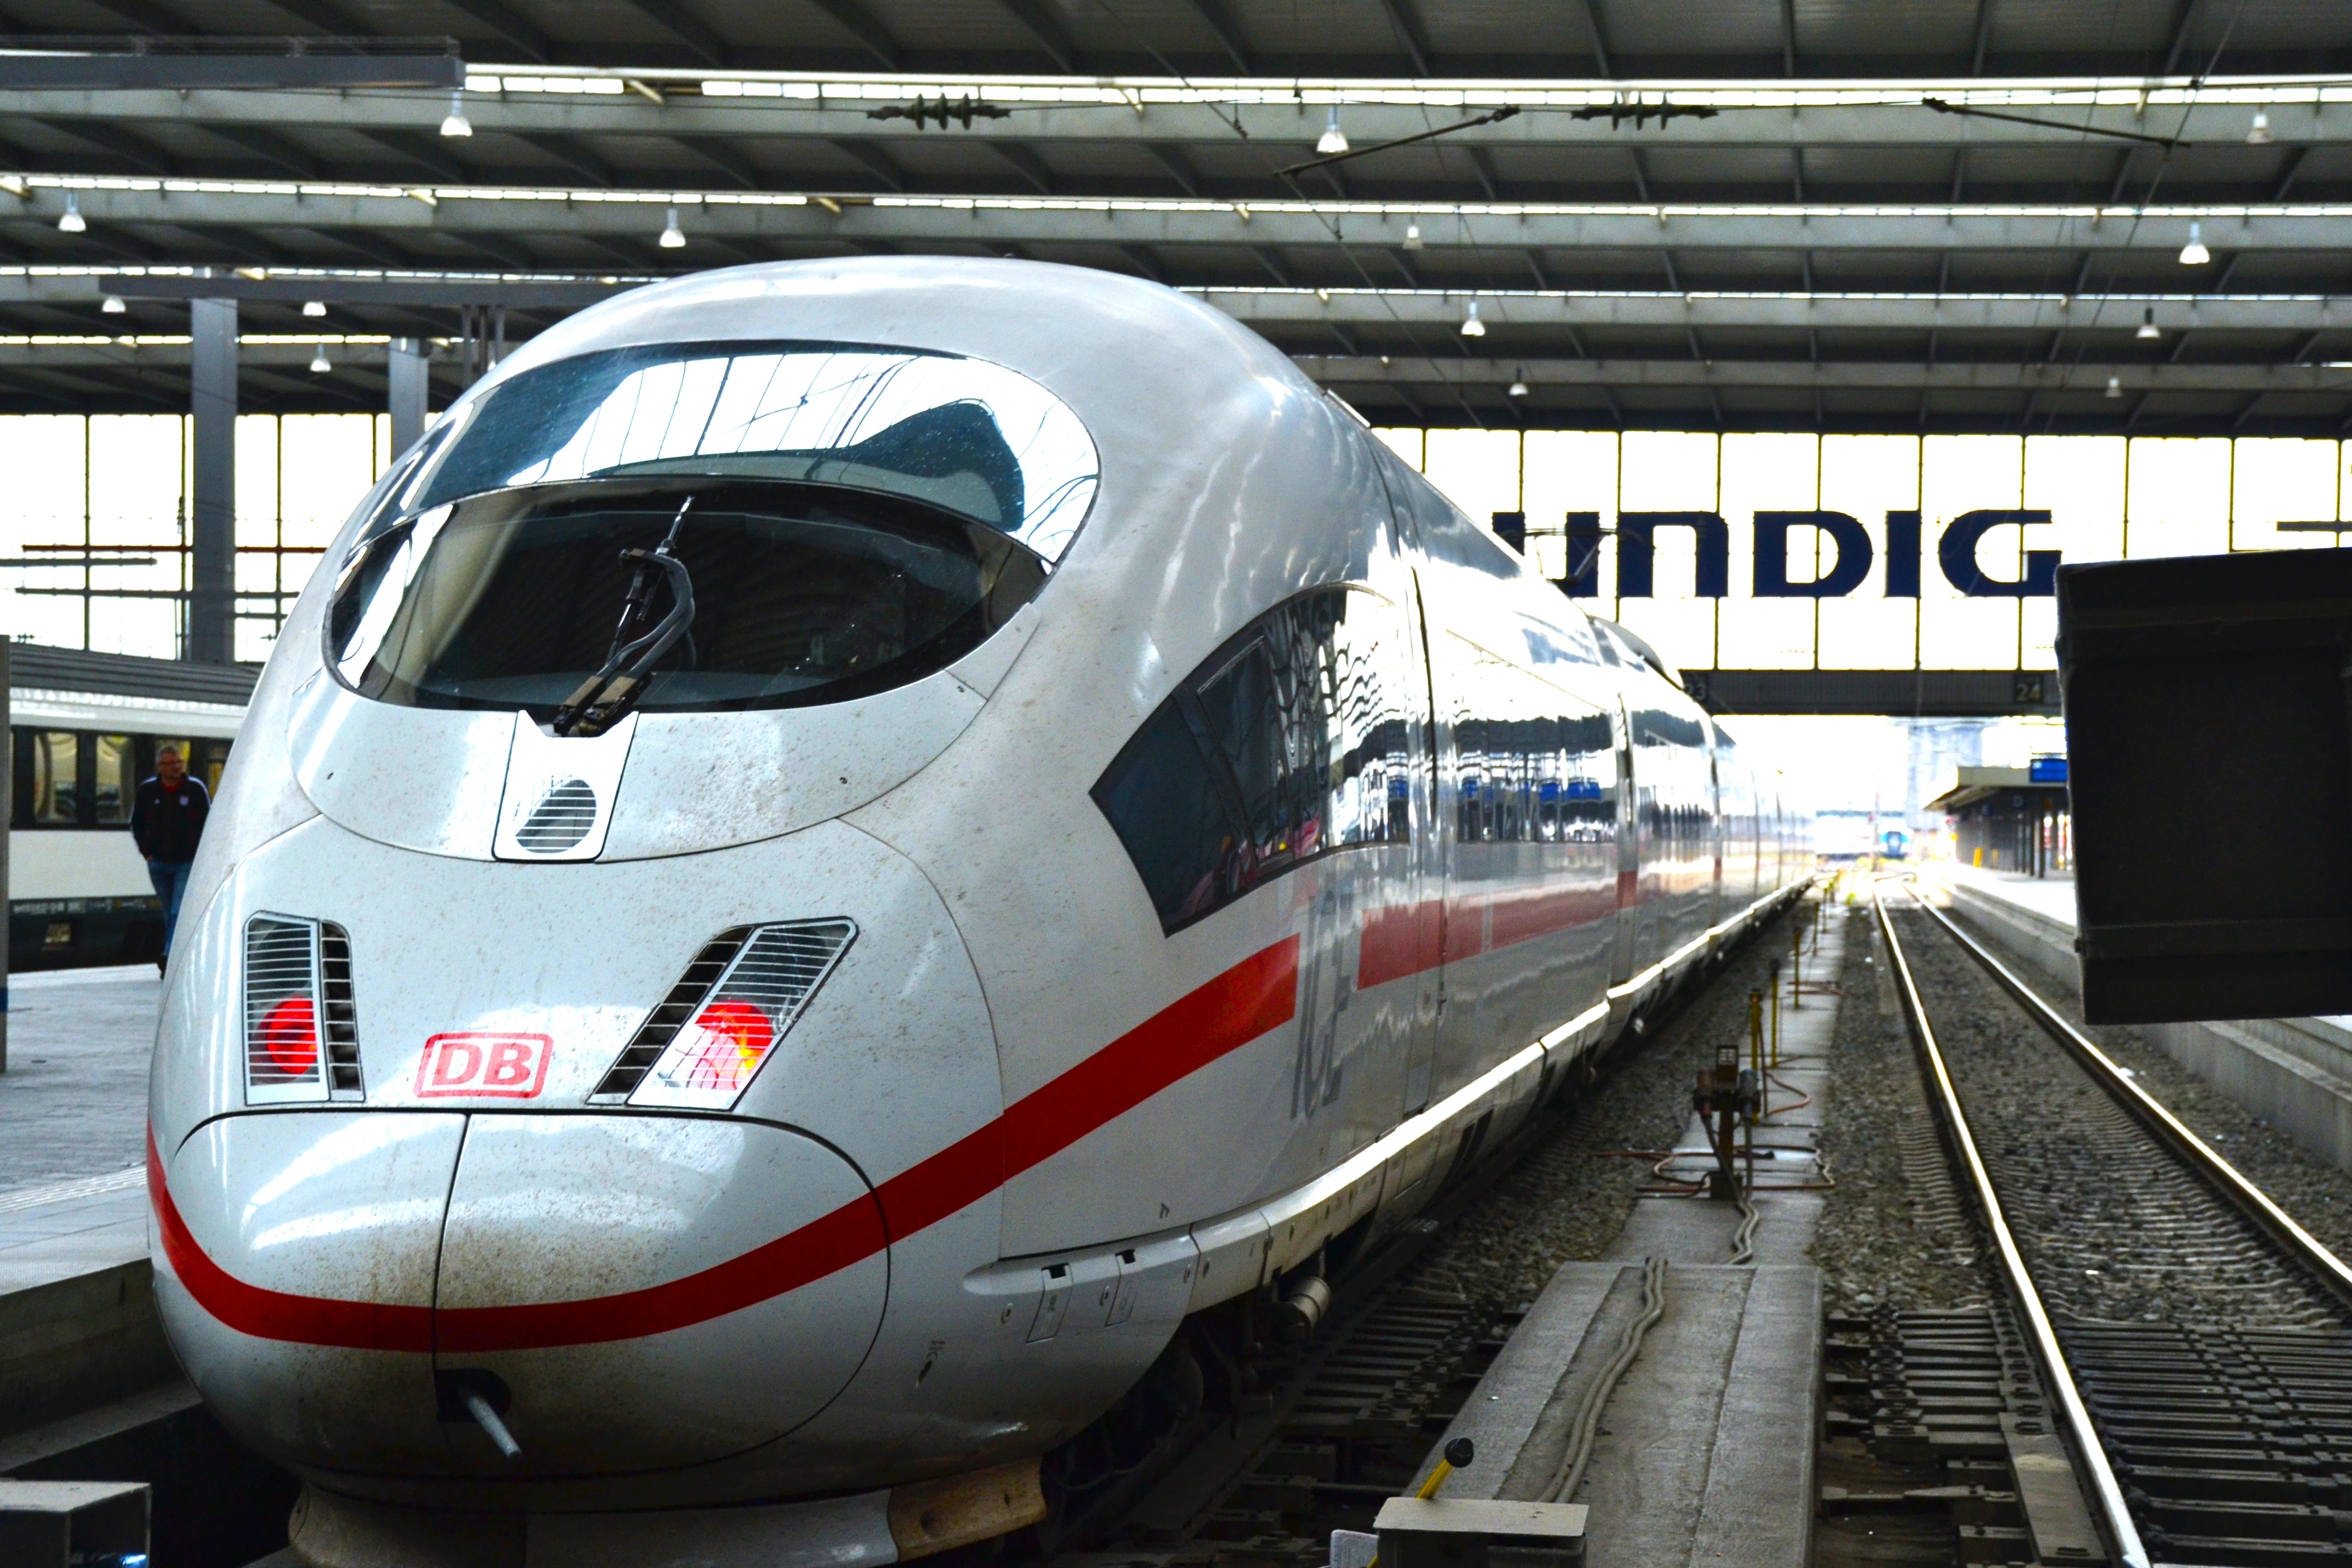
train, transport, vehicle, airline, public transport, db, rail transport, tgv, bullet train, automotive design, high speed rail, maglev, munich central station, m nchen hauptbahnhof